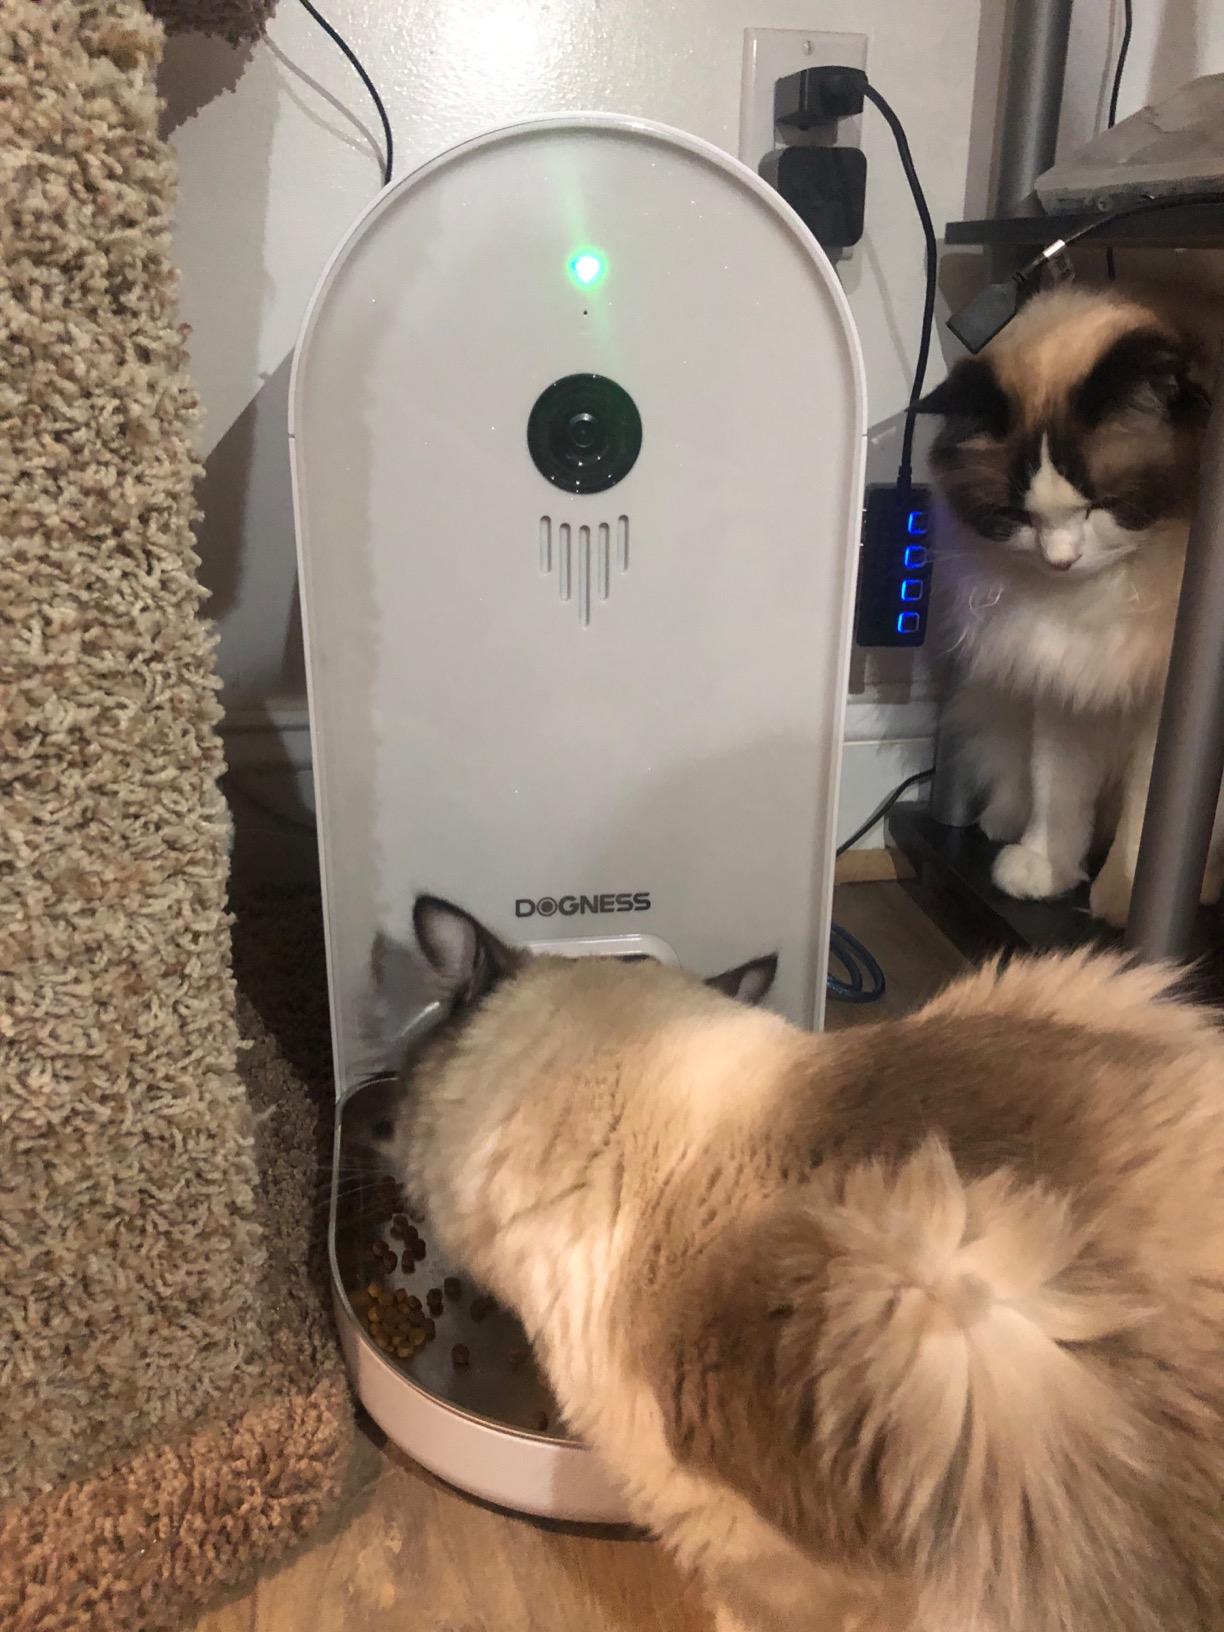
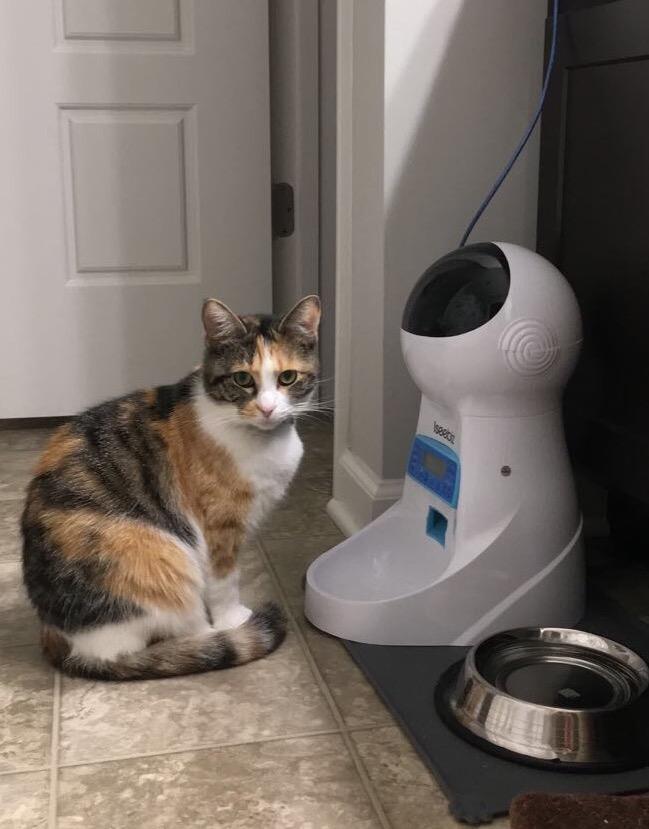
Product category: items_feeder
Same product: no